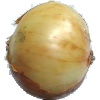
Label: white_onion